Magnet Theatre

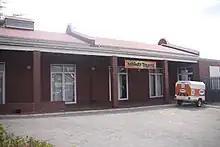
The Magnet Theatre building in Observatory, Cape Town

In 2010, Magnet Theatre moved to its current (2018) location in Observatory, Cape Town. The building that the company resides in is Unit 1 of The Old Match Factory. It contains a 9.5 x 11.5 m stage, an auditorium of 150 seats, and the Magnet Theatre office.